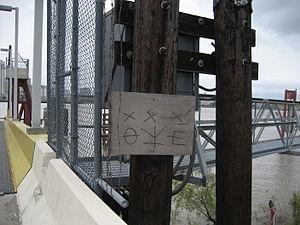
Signes laissés par un hobo pour avertir les autres passant dans cette ville (Nouvelle-Orléans en l'occurrence). Le cercle barré signifie «
Aux États-Unis, le terme hobo désigne un travailleur sans domicile fixe se déplaçant de ville en ville, le plus souvent en se cachant dans des trains de marchandises, et vivant de travaux manuels saisonniers et d'expédients. Le terme pourrait se traduire par « vagabond ».